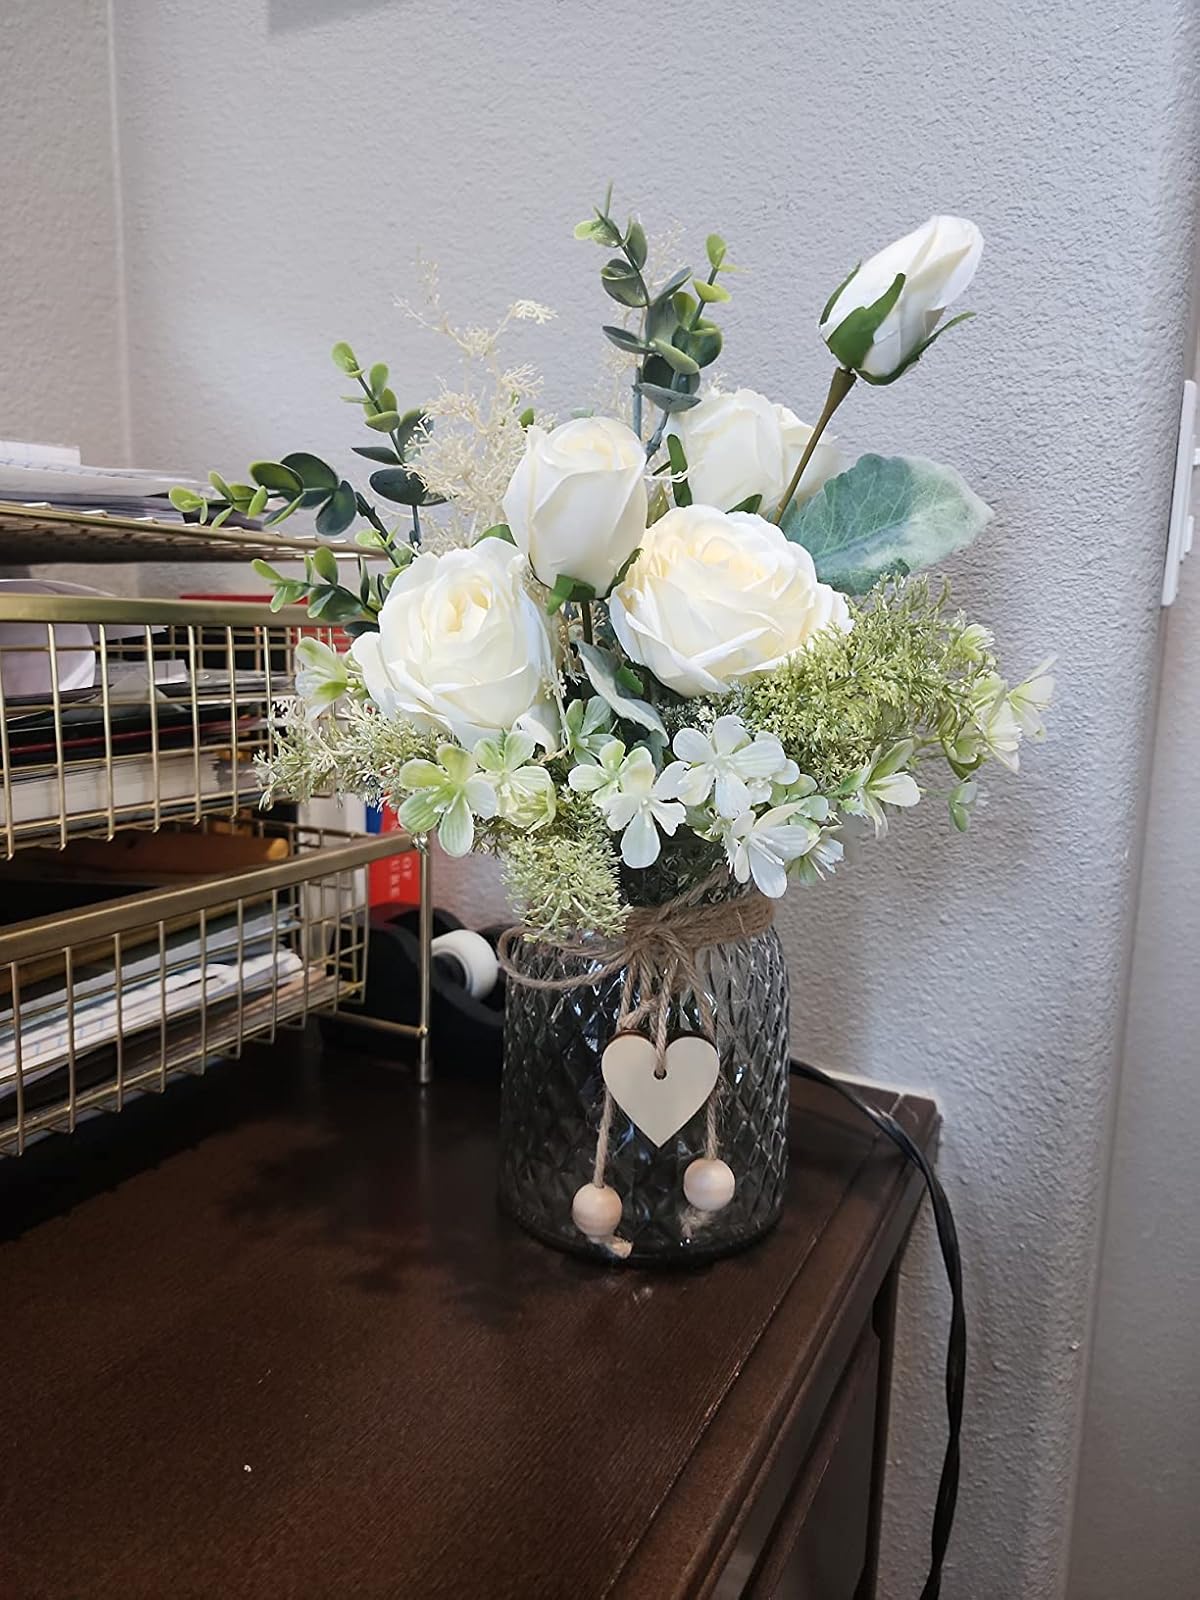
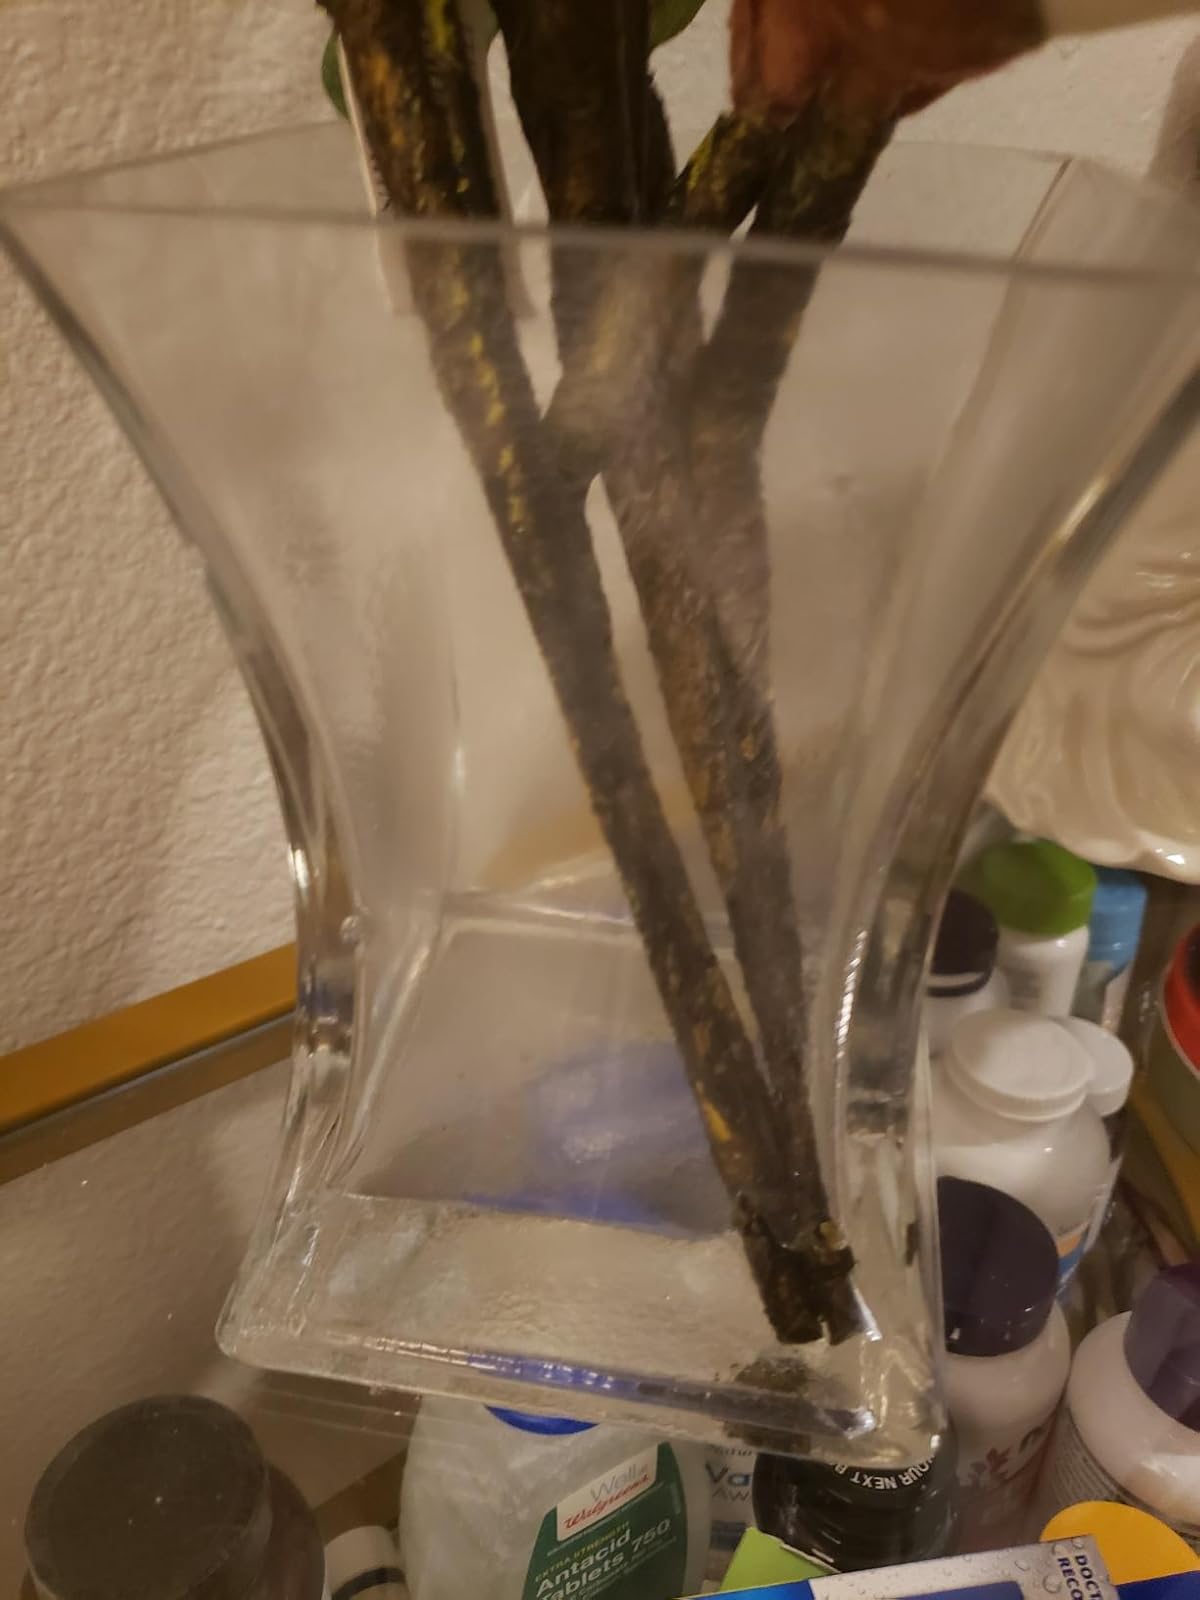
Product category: vase
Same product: no